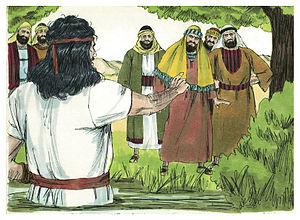
Illustration biblique du livre de la selon Matthieu chapitre 3 עברית: 3 האיור המקראי של change me! פרק हिन्दी: {{{hi}}} अध्याय change me! की पुस्तक की बाइबिल चित्रण Bahasa Indonesia: Ilustrasi Alkitab dari Injil Matius pasal 3 Italiano: Illustrazione biblica del libro della change me! Capitolo 3 日本語: change me!3章の本の聖書の実例 Jawa: Ilustrasi Alkitab saking Injil Matius pasal 3 한국어: change me! 3 장 장부의 성경 그림 Bahasa Melayu: Ilustrasi Alkitab dari Injil Matius pasal 3